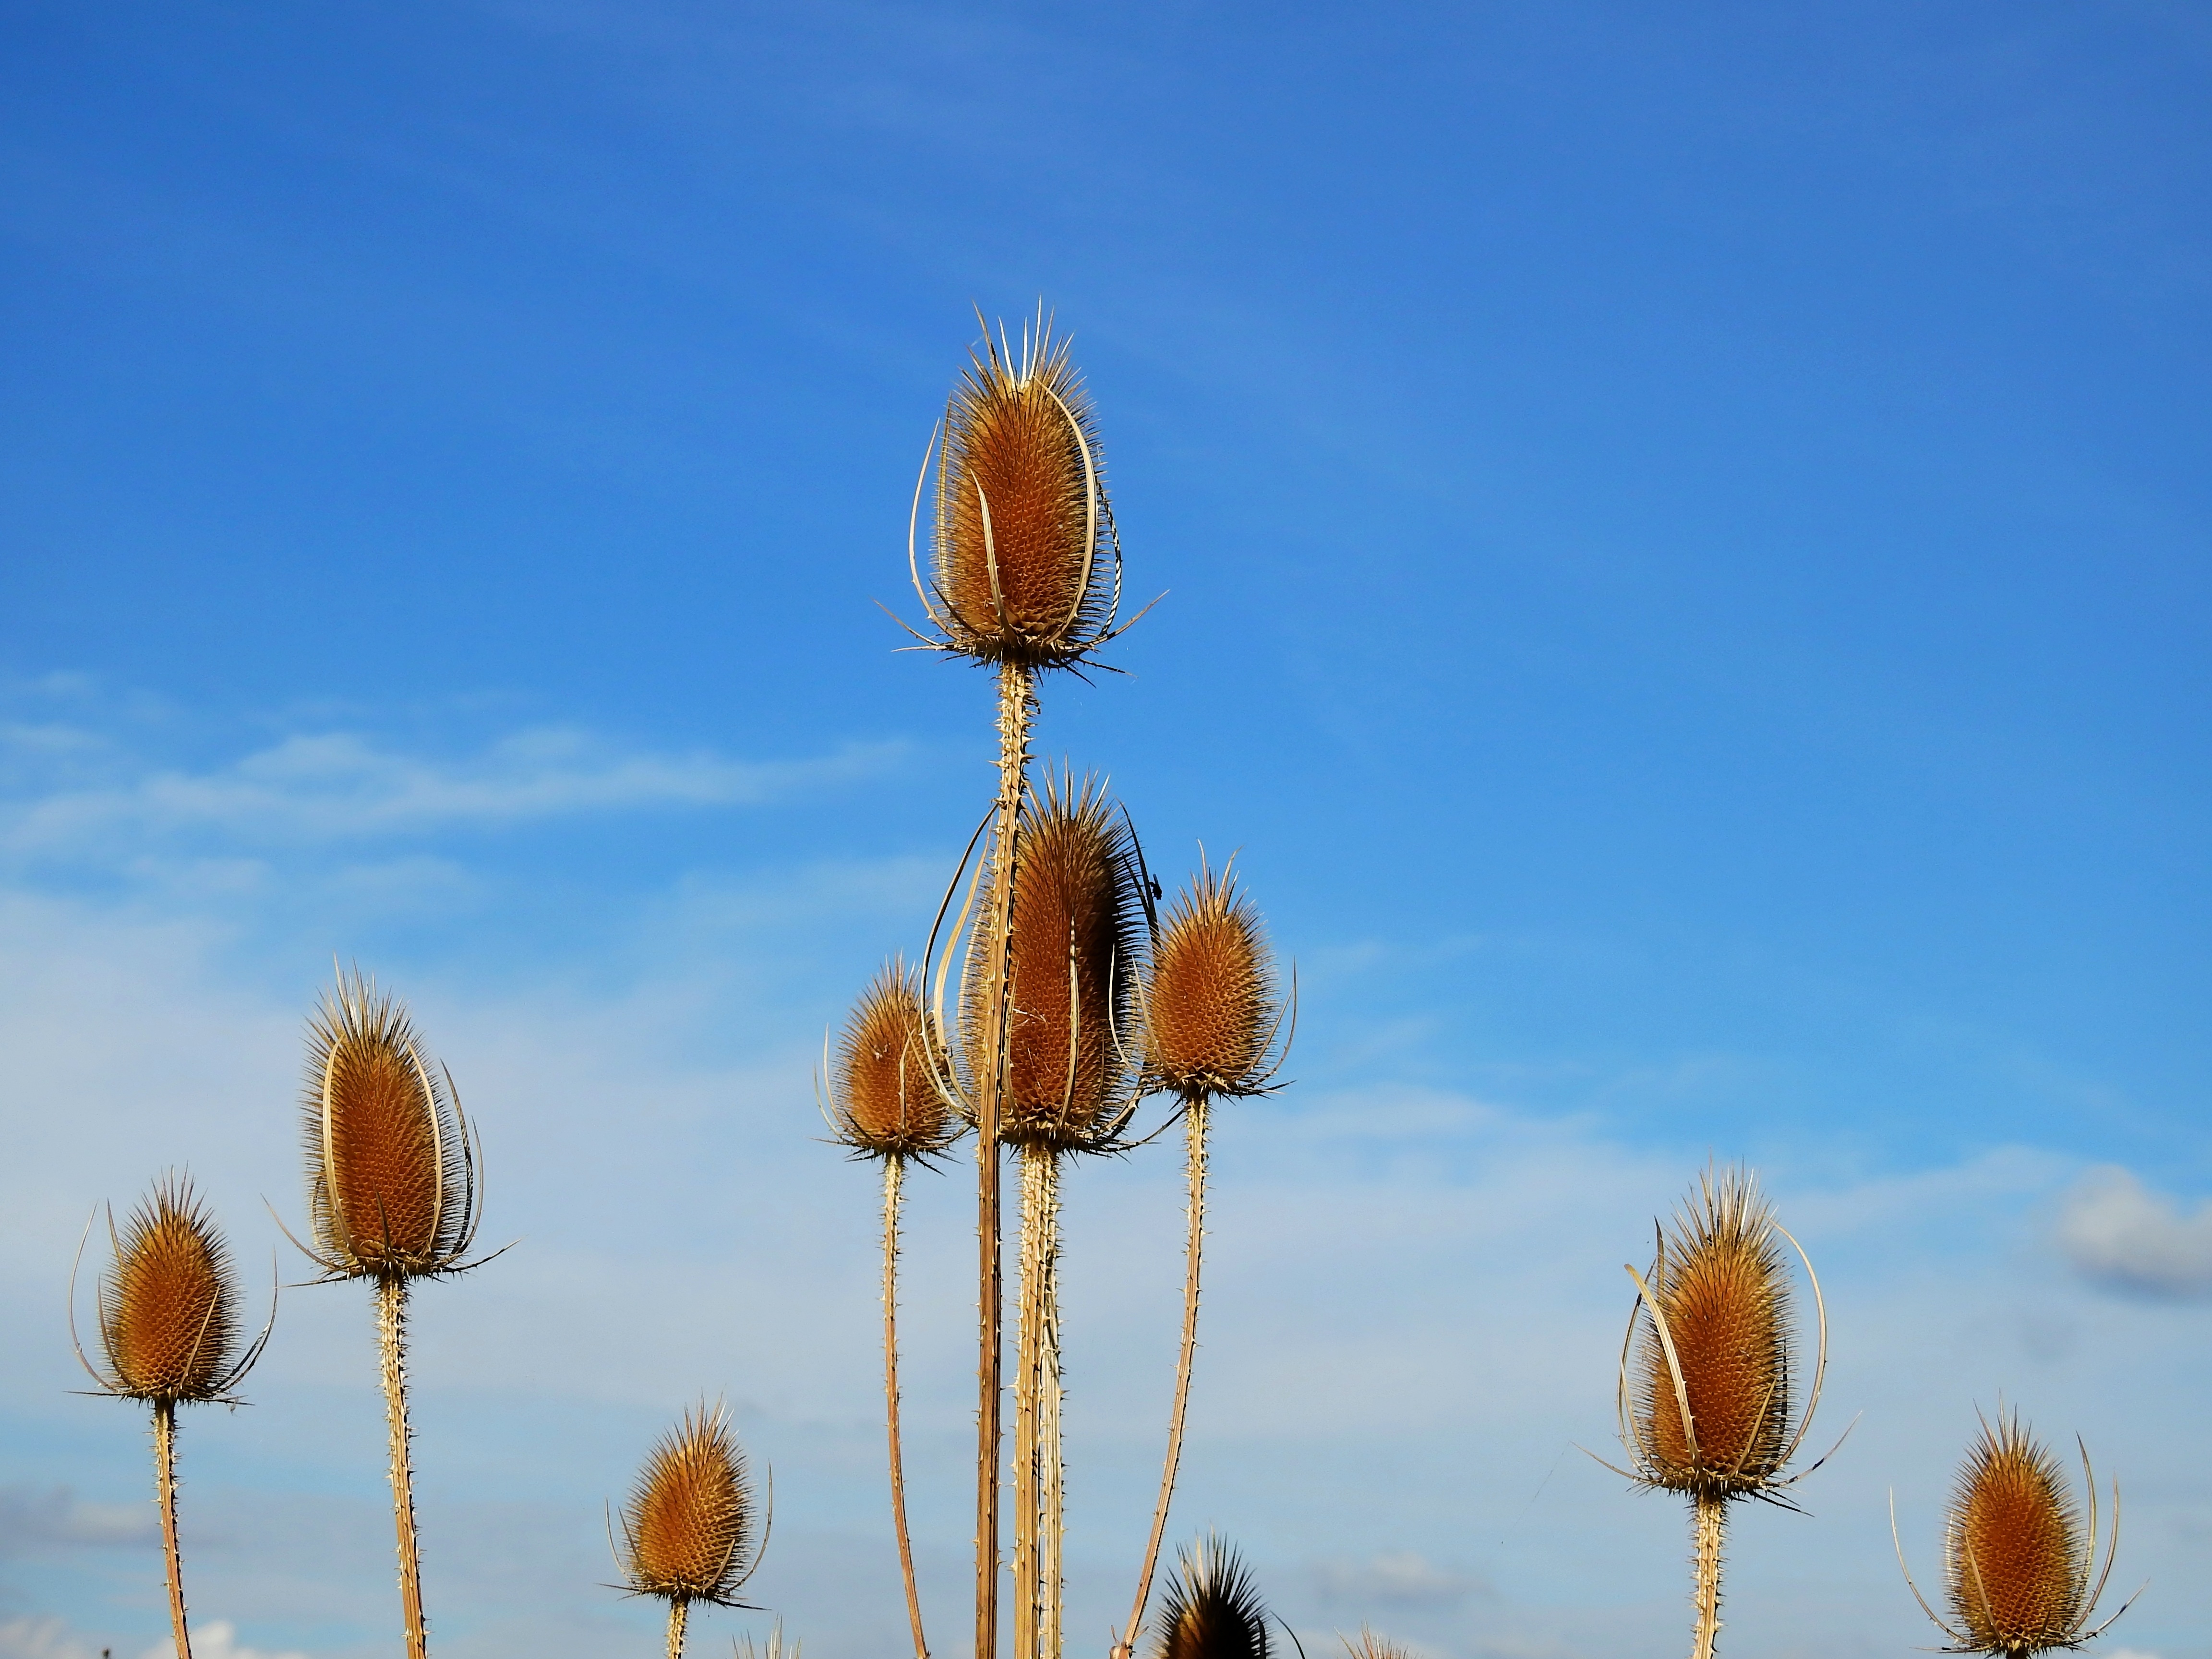
nature, prickly, plant, sky, field, prairie, sunlight, leaf, flower, summer, autumn, agriculture, flora, weed, wild plant, pointed flower, thistle, field flower, arable, incomplete, flowering plant, grass family, land plant, arecales